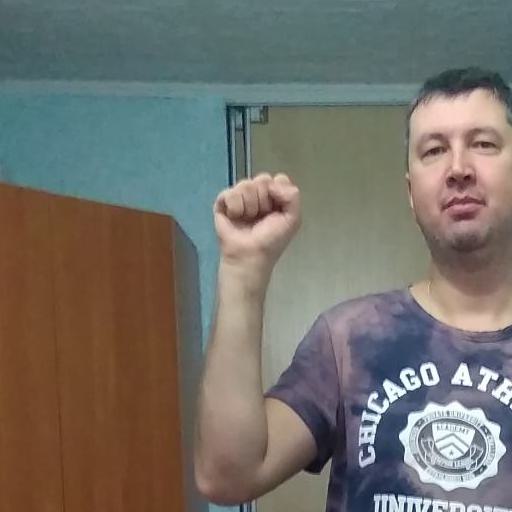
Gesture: fist